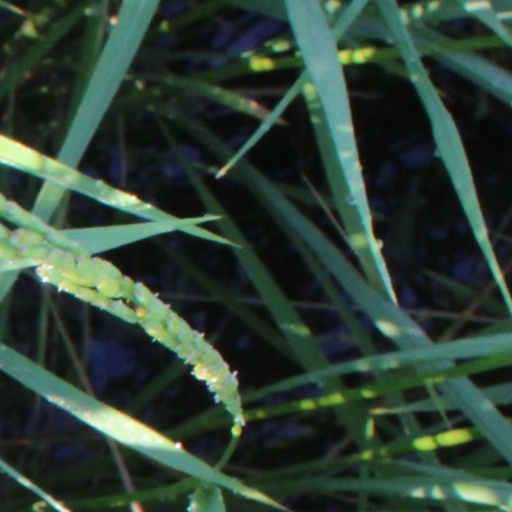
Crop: rice